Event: Nepal Earthquake
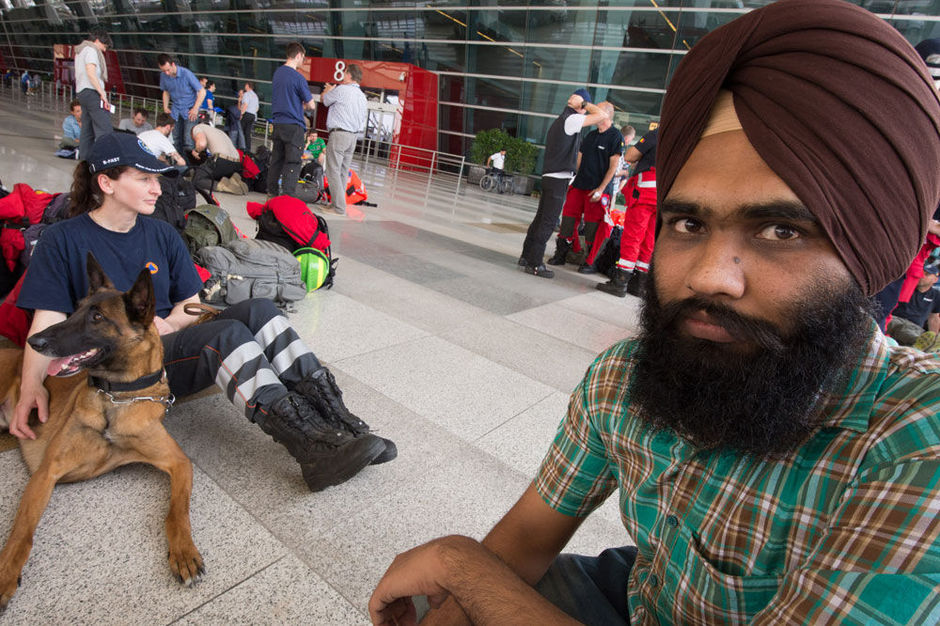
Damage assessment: no_damage